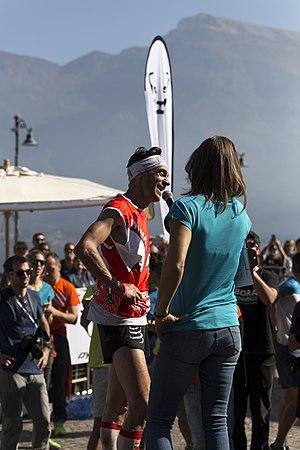
Marco De Gasperi est un athlète italien spécialiste de la course en montagne et du skyrunning. Il est quintuple champion du monde de course en montagne, champion d'Europe de course en montagne 2004 et champion d'Europe de skyrunning 2007. Il a remporté le Grand Prix WMRA 2001 et le classement Sky de la Skyrunner World Series 2017.